Player-coach

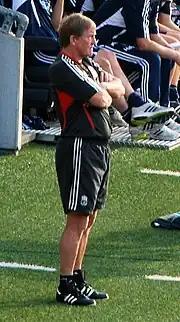
After the Heysel Stadium disaster in 1985 and Joe Fagan's subsequent resignation as manager, Kenny Dalglish served as the player–manager of Liverpool from 1985 to 1990.

A player–coach (also playing coach, captain–coach, or player–manager) is a member of a sports team who simultaneously holds both playing and coaching duties. Player–coaches may be head coaches or assistant coaches, and they may make changes to the squad and also play on the team.